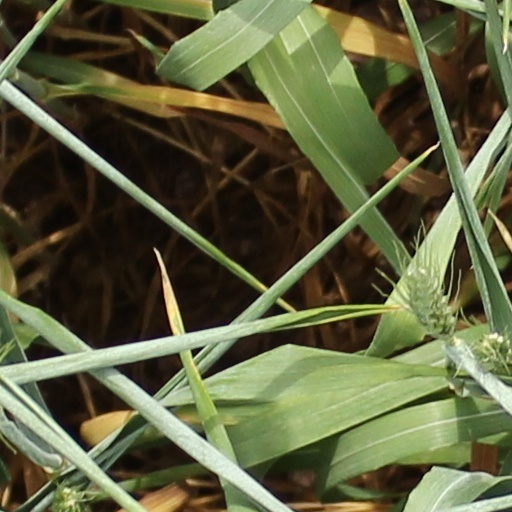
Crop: wheat